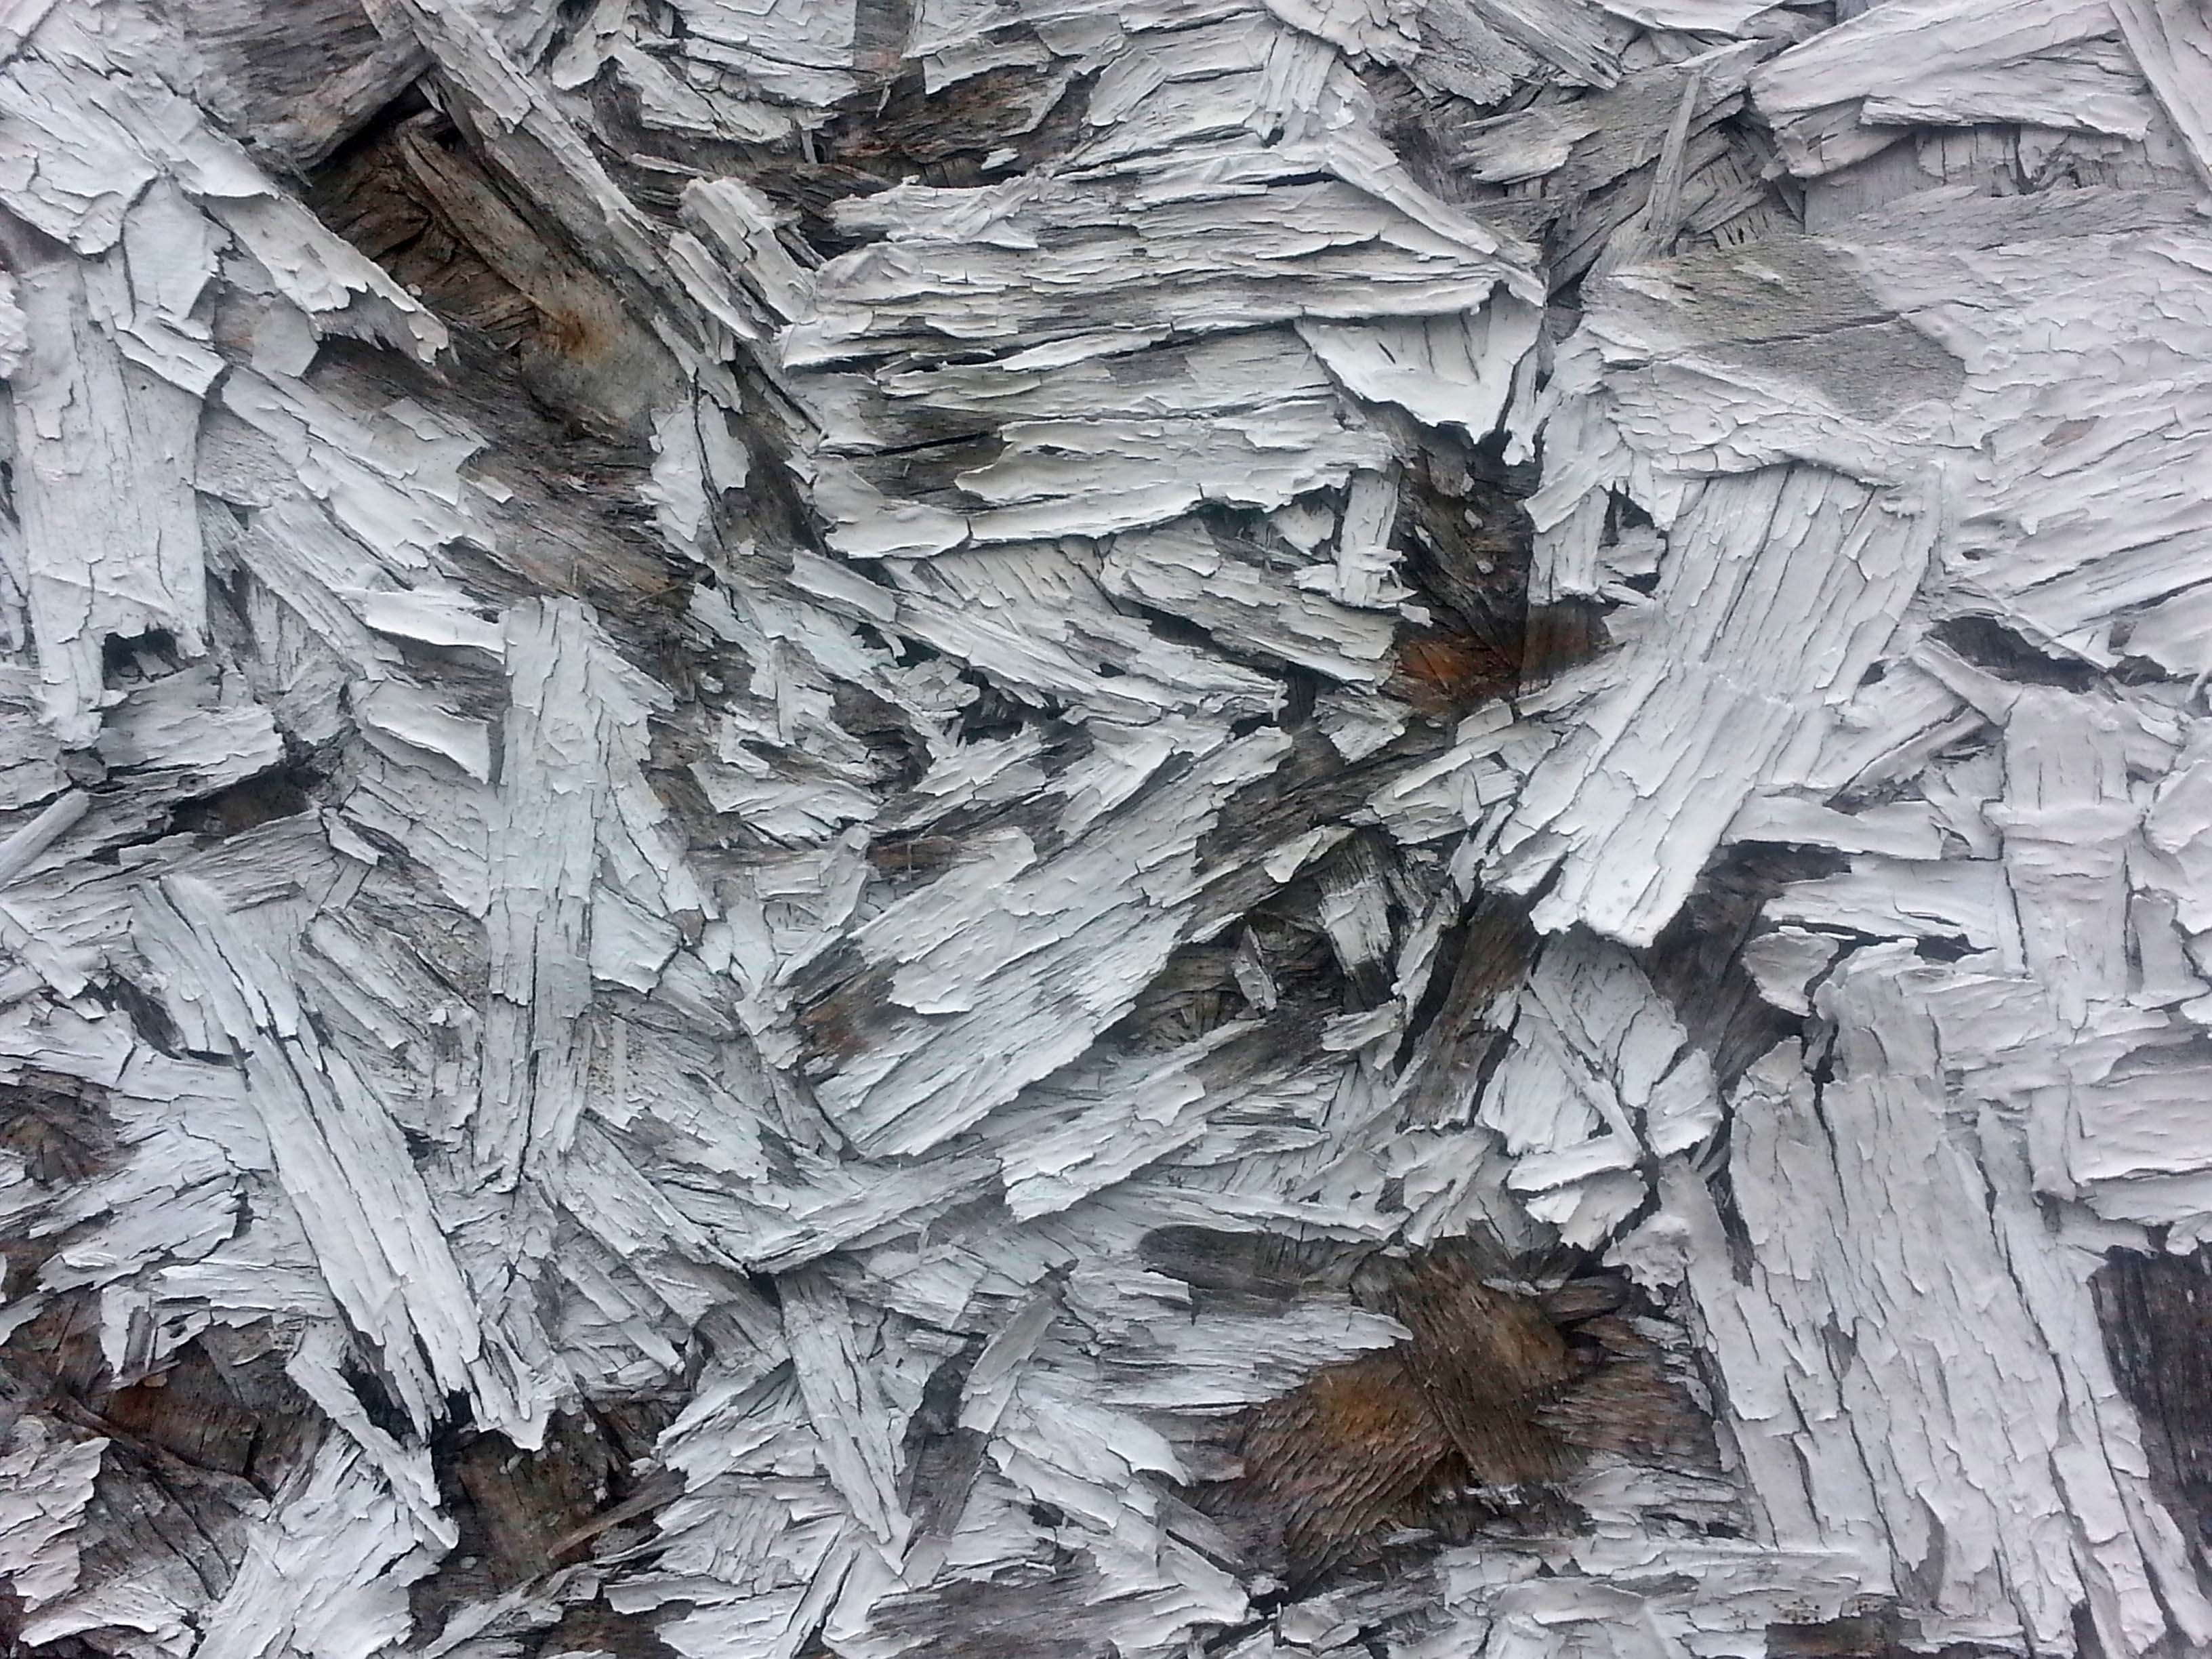
tree, branch, plant, board, wood, white, texture, leaf, trunk, old, wall, paint, grunge, rough, surface, geology, sketch, wooden, painted, backdrop, aged, plywood, garage door, woody plant, geological phenomenon, particle, chipboard, particle board